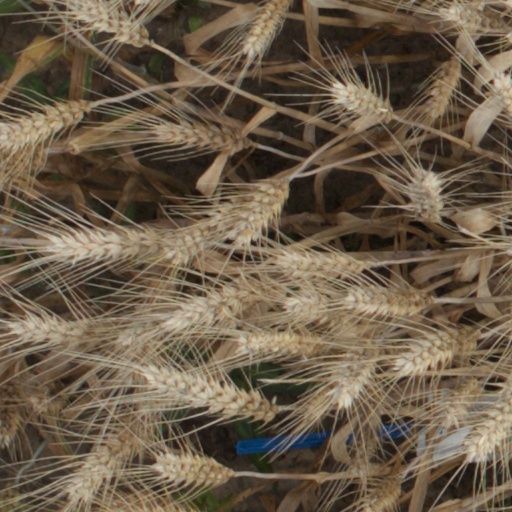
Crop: wheat